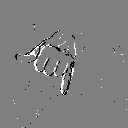
ASL letter: j